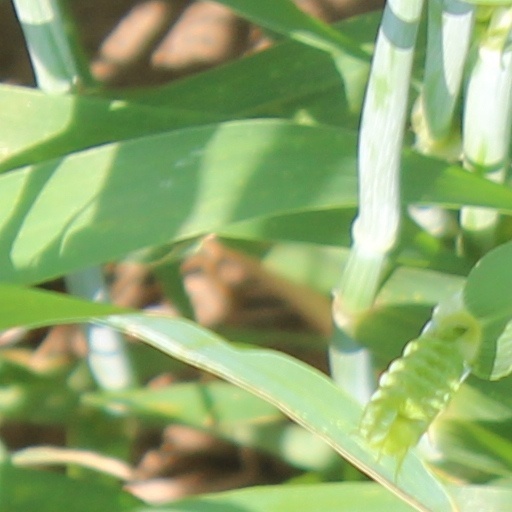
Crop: wheat